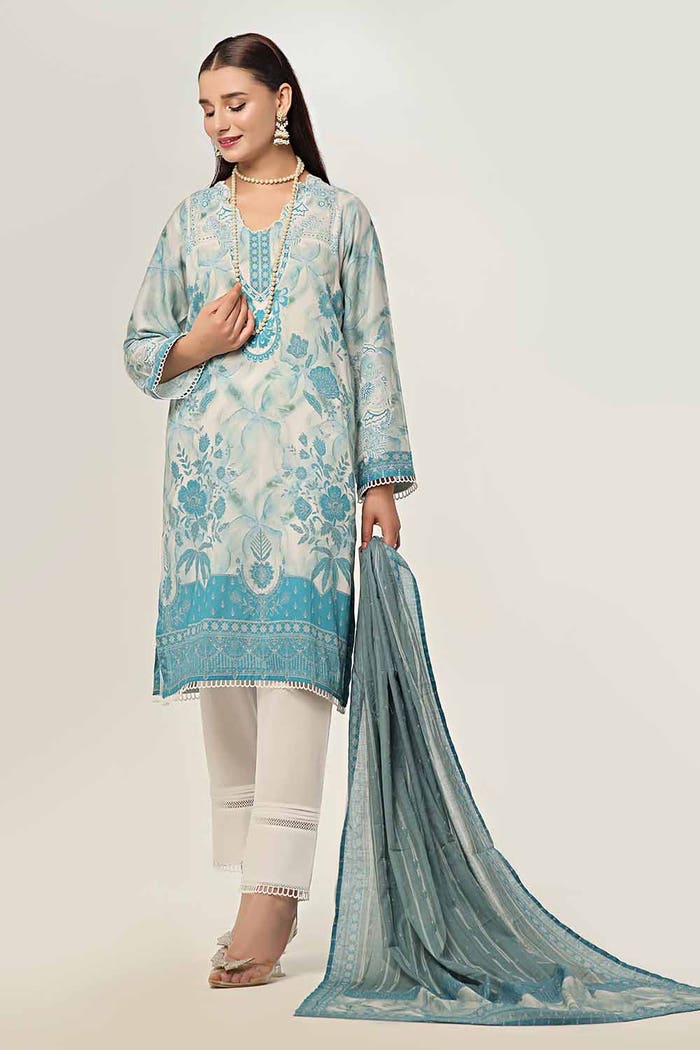
blue karigari embroidered salwar